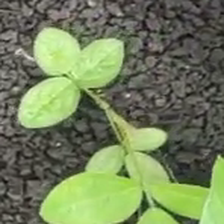
Weed species: Asian_Pigeonwings_(Clitoria Ternatea)